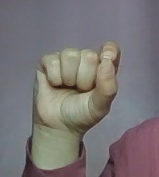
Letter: fa